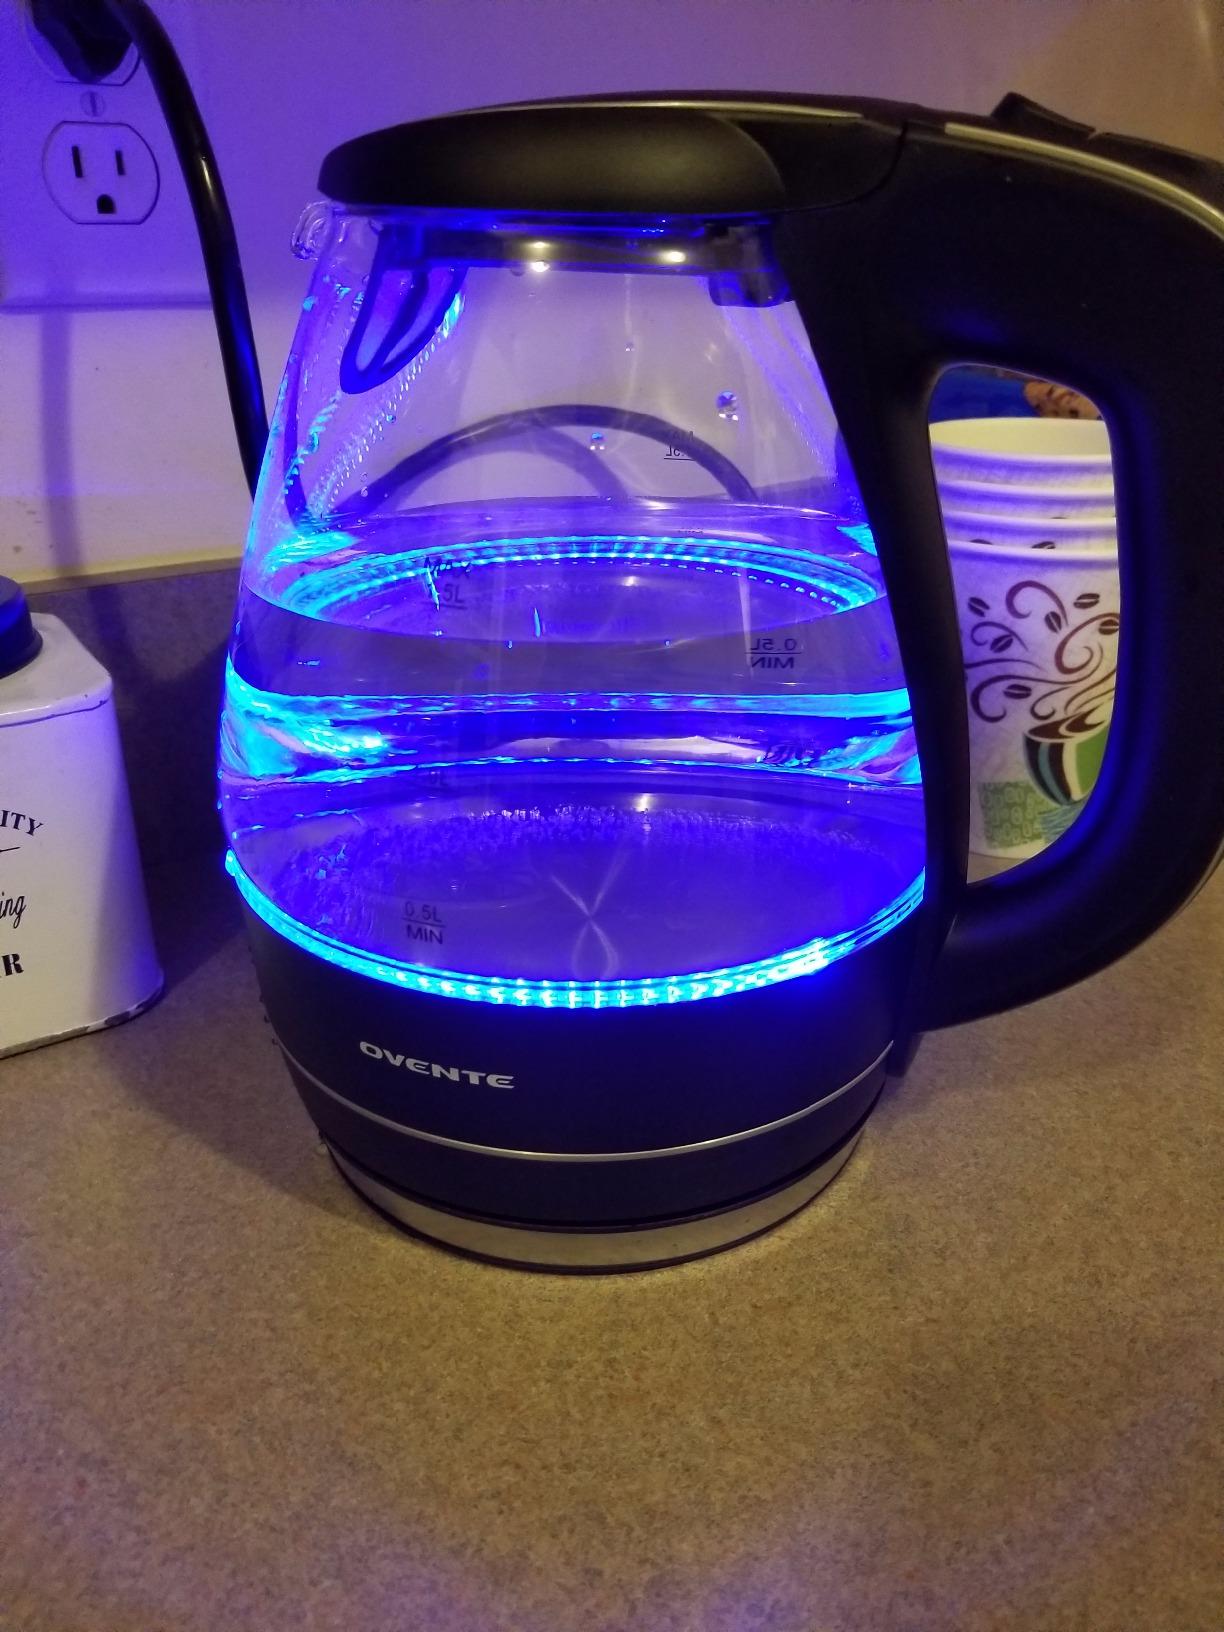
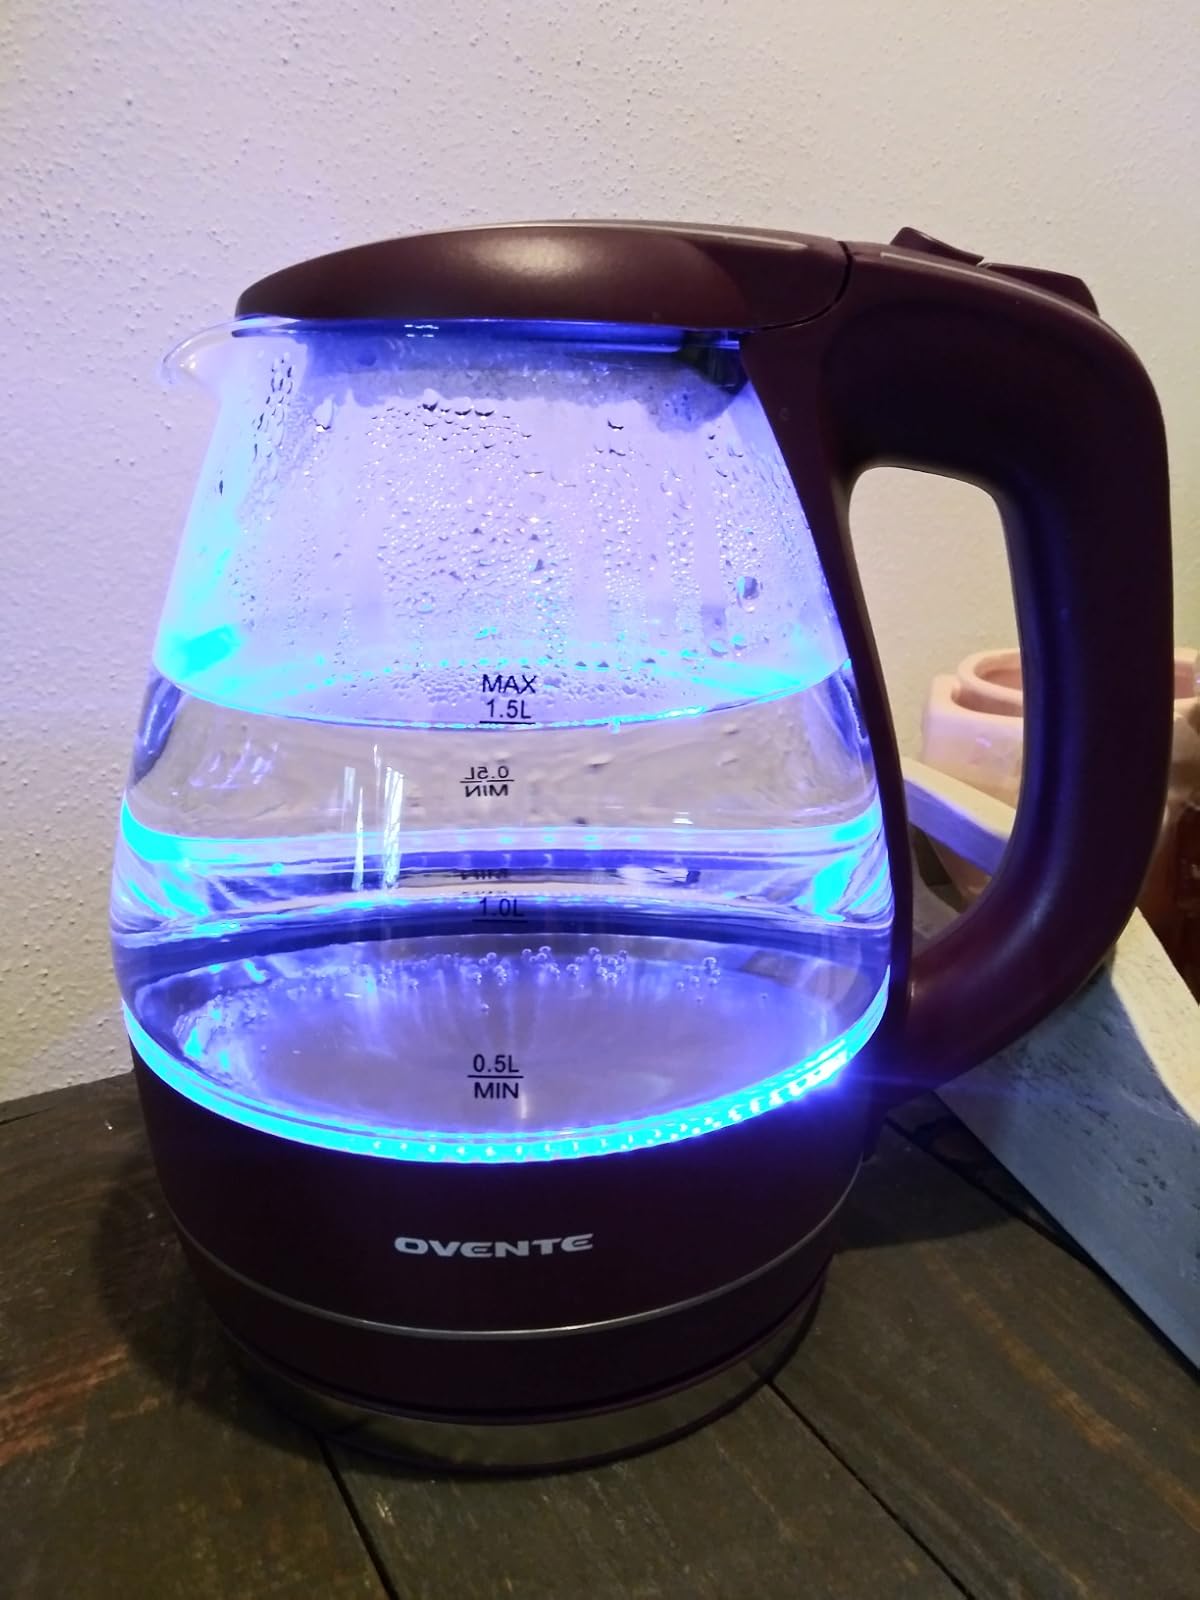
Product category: items_kettle
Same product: no